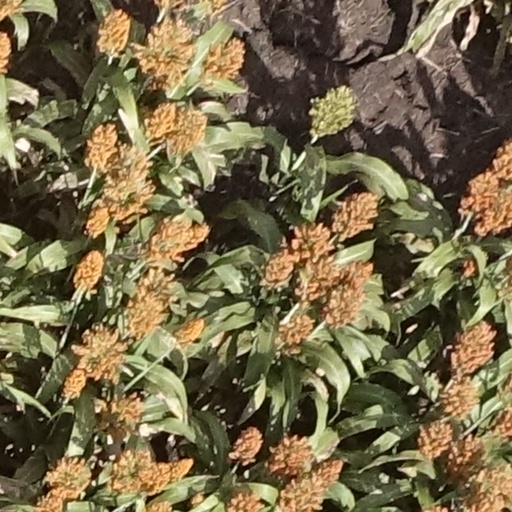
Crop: sorghum